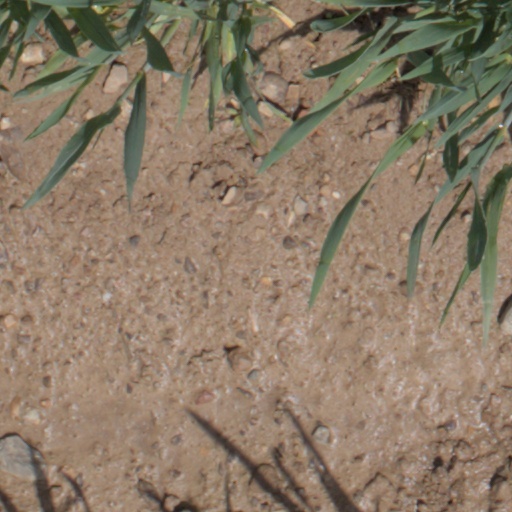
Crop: wheat